Lagkitan corn

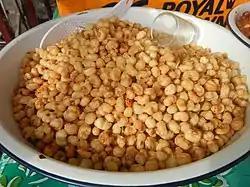
"Cornick", deep-fried kernels of soaked lagkitan corn

Lagkitan corn are harvested when the husk is still green. It is the traditional and preferred corn cultivar to be boiled on the cob and eaten as is, though in modern times, it is increasingly being replaced by imported sweet corn.